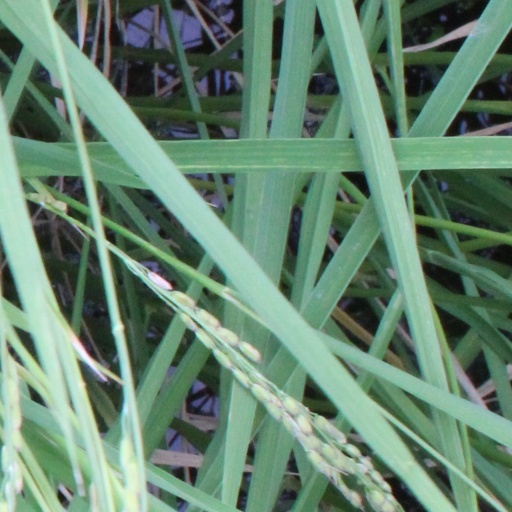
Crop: rice